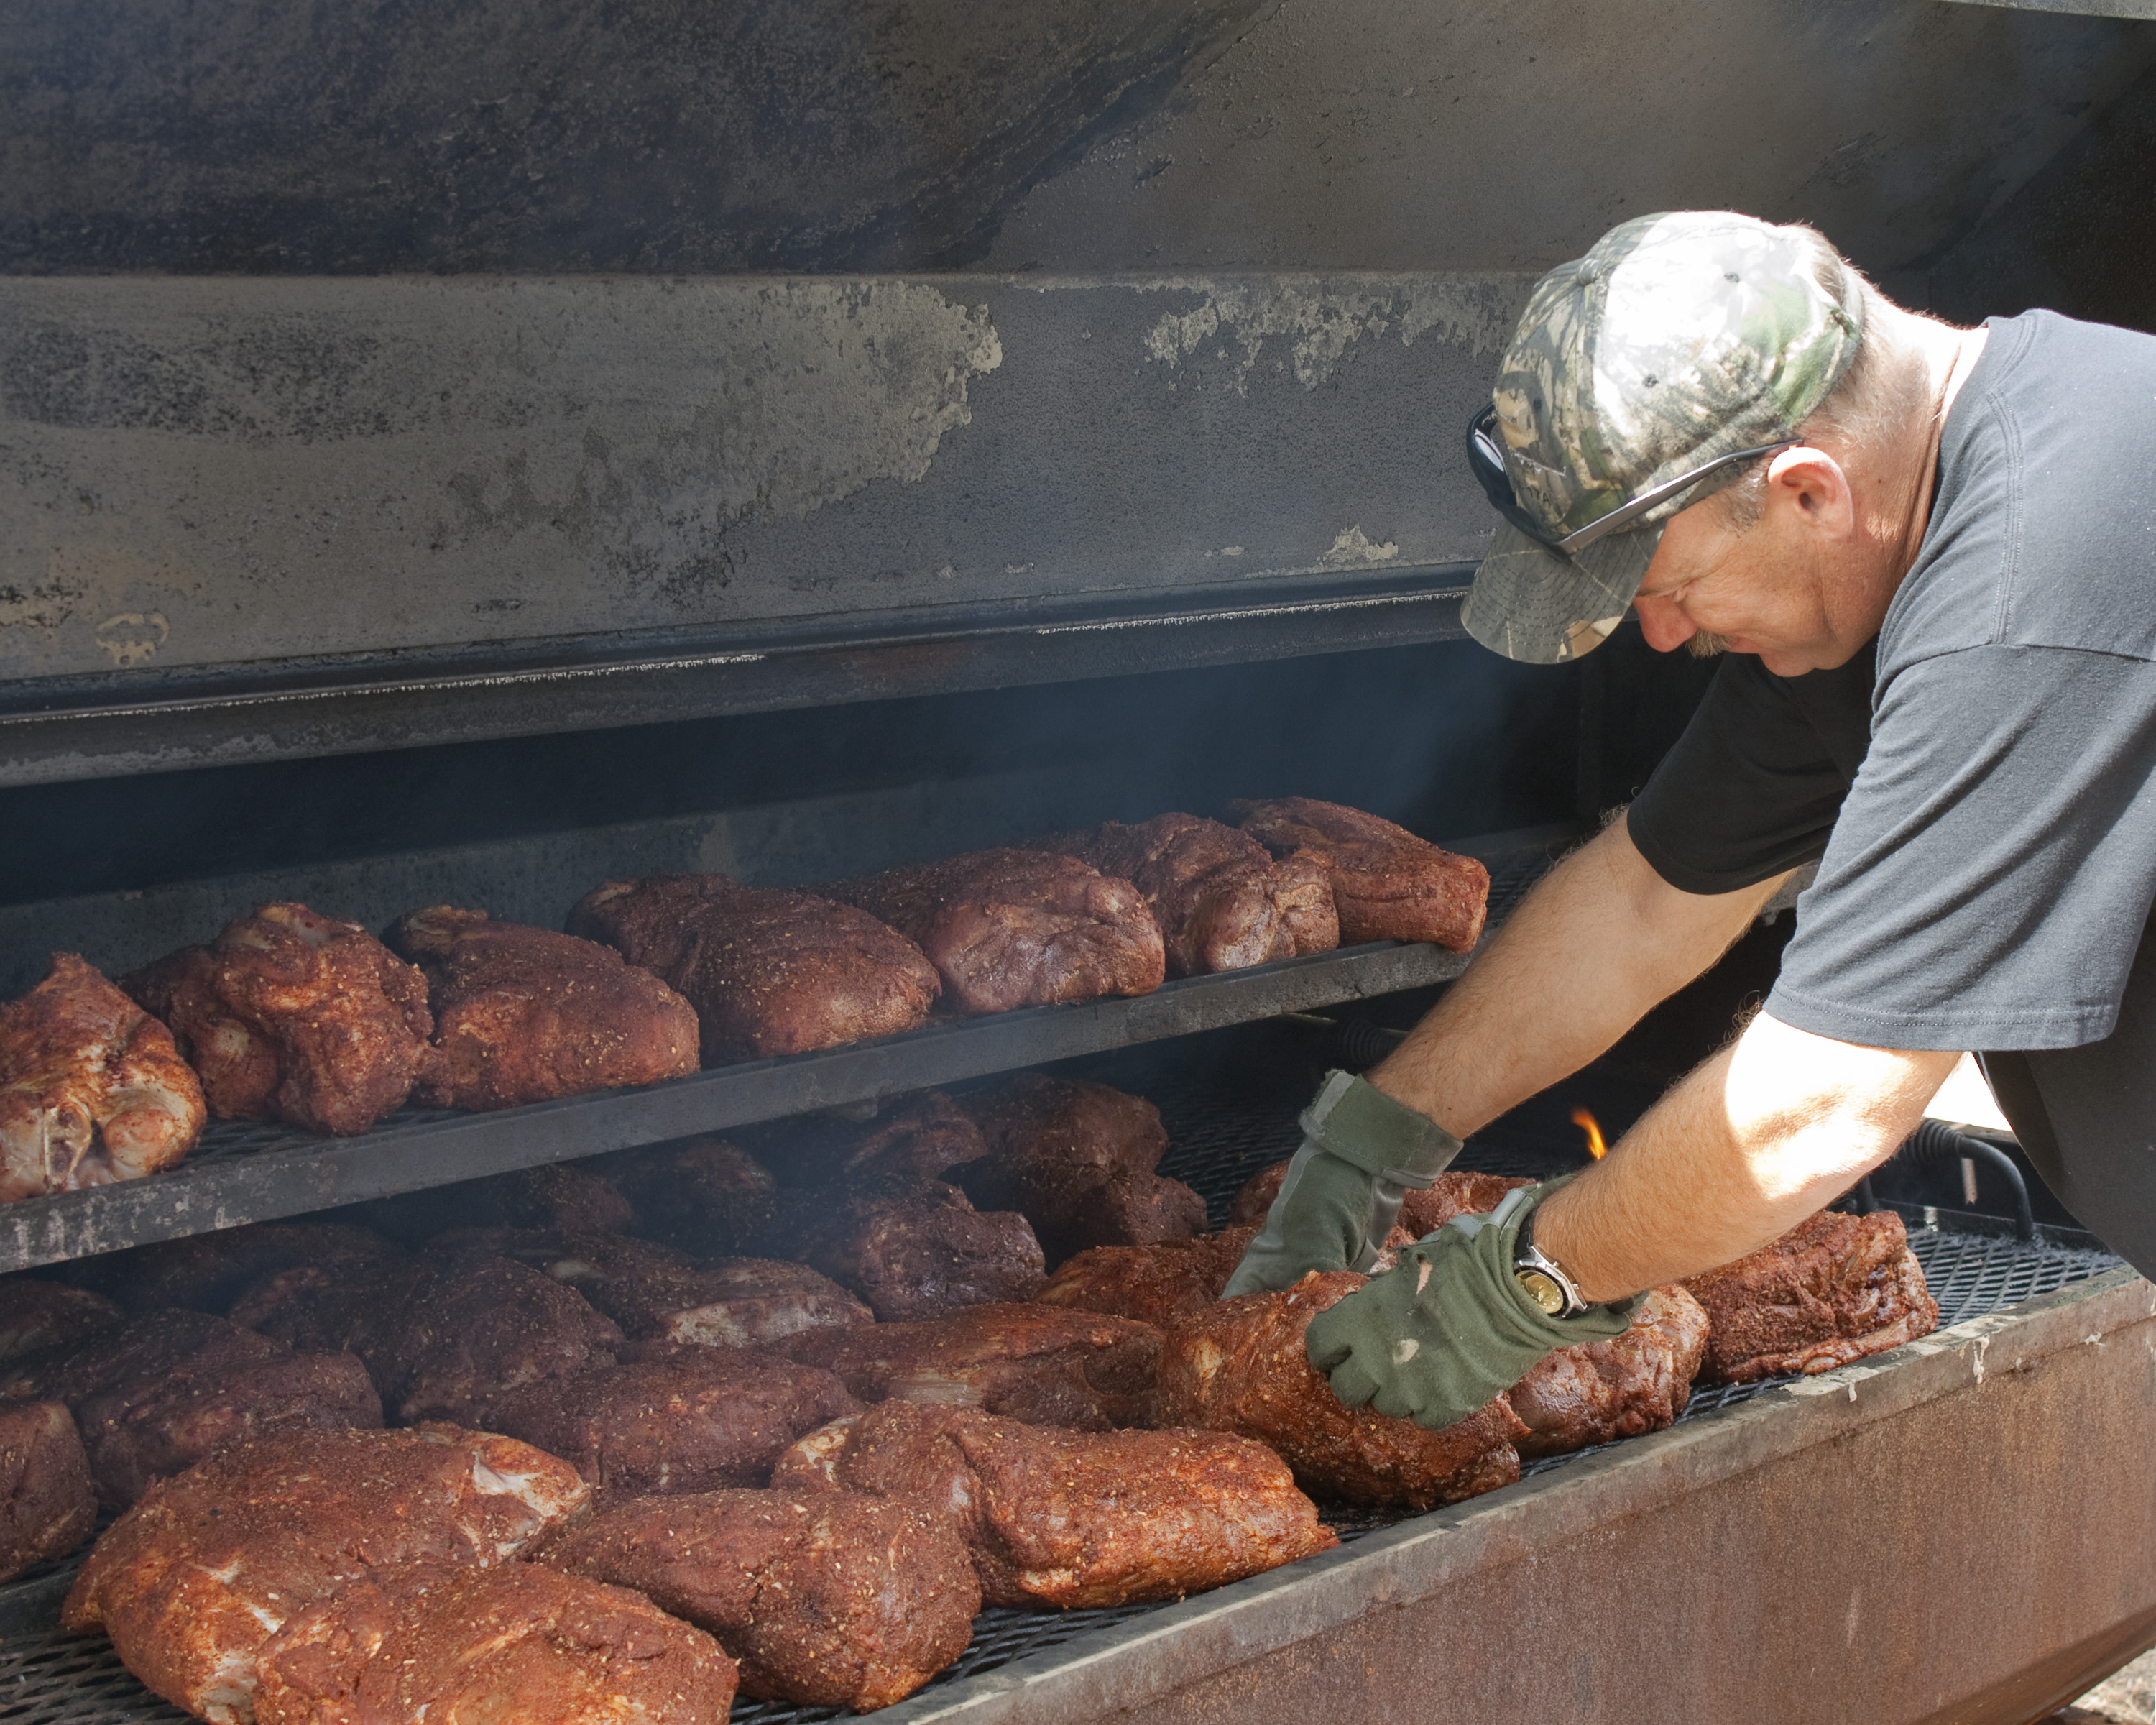
person, food, cooking, baking, meat, bakery, baker, human action